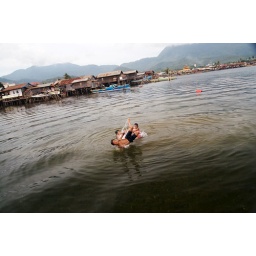
local kids having fun in clear water lake.